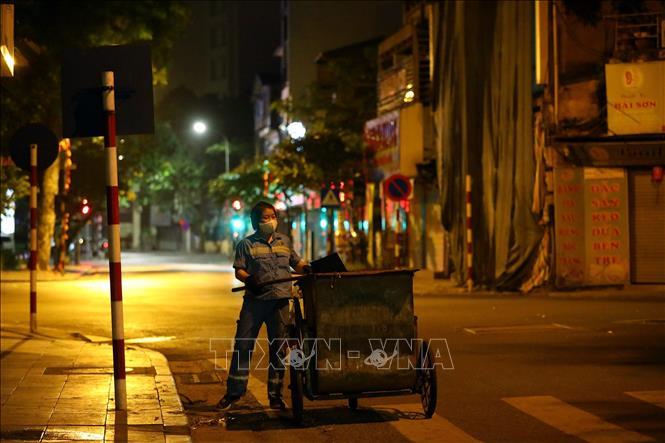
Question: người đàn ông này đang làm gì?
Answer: người đàn ông này đang đẩy chiếc xe rác đi trên đường phố